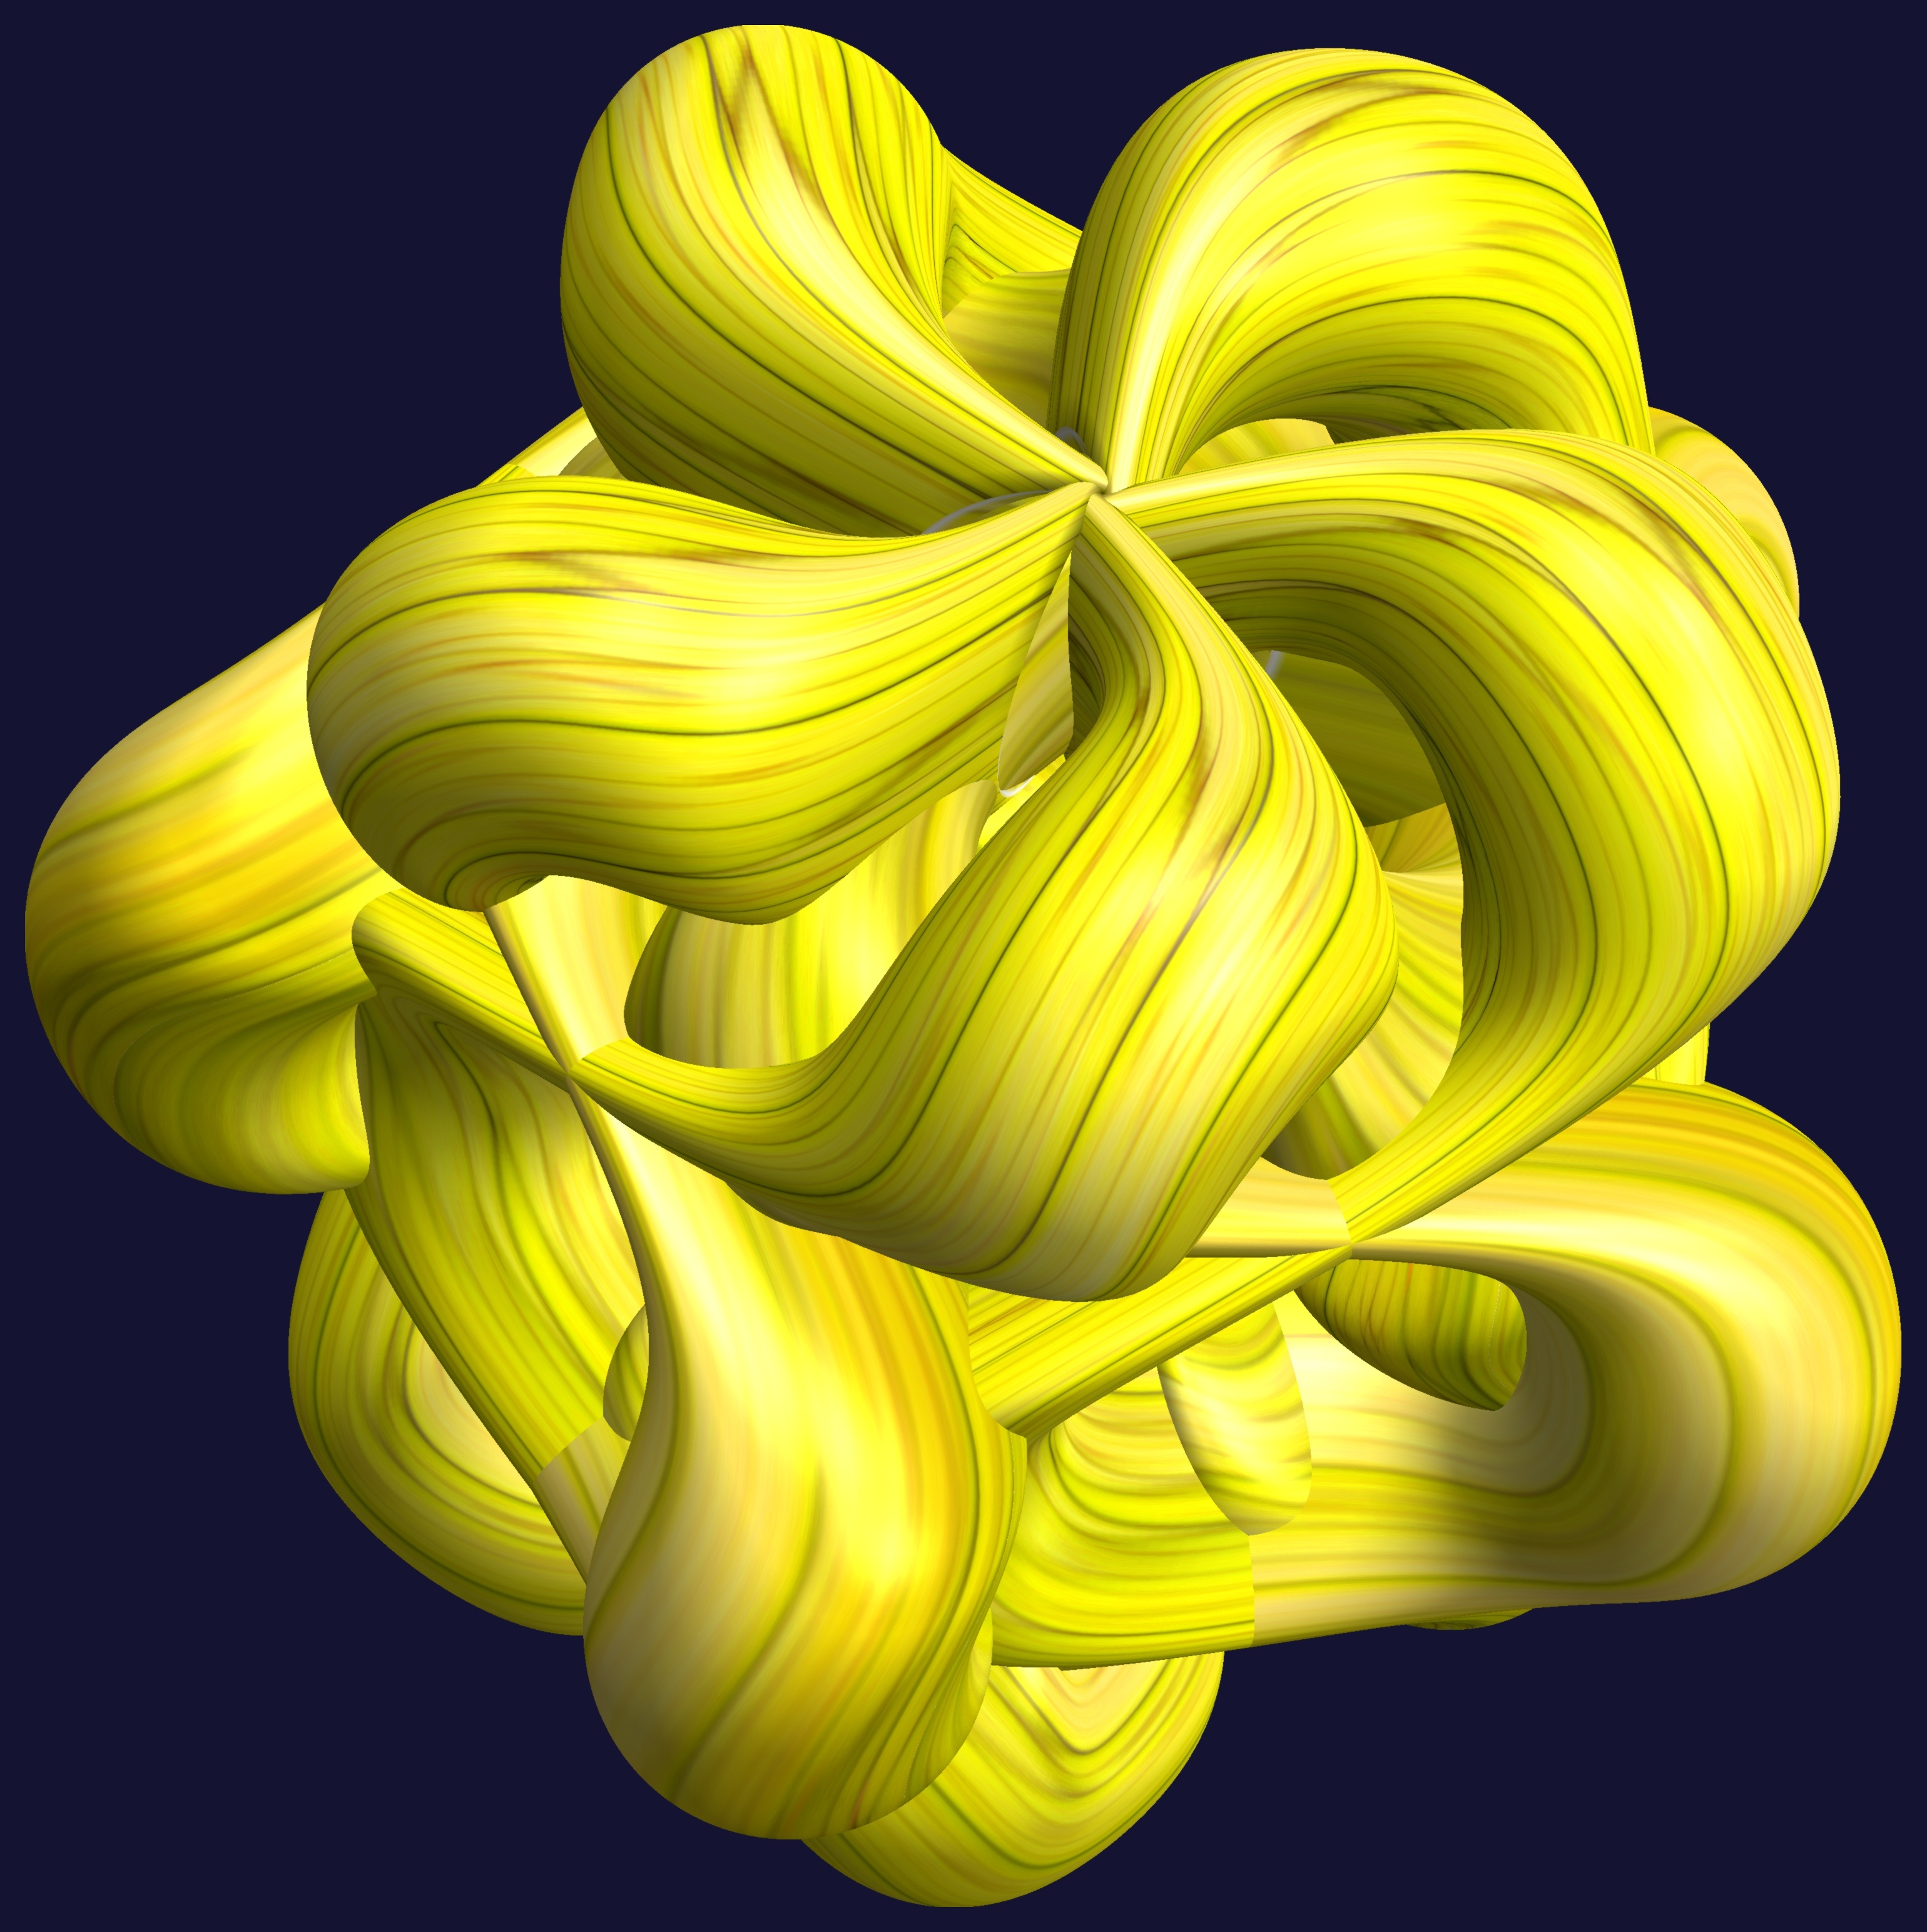
abstract, structure, plant, texture, flower, petal, pattern, green, geometry, yellow, sculpture, illustration, design, symmetry, 3d, graphic, shape, torus, mathematica, cg, parametricplot3d, code, program, algorithm, mapping, geometricsculpture, flowering plant, daisy family, plant stem, land plant